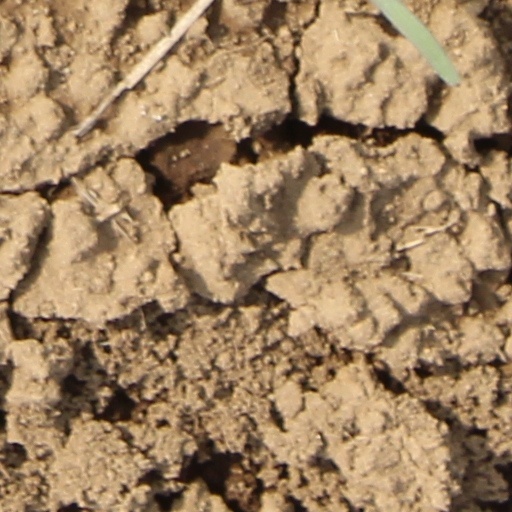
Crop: wheat